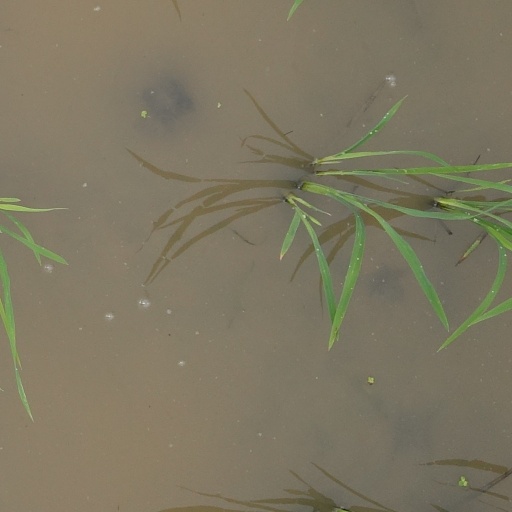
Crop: rice